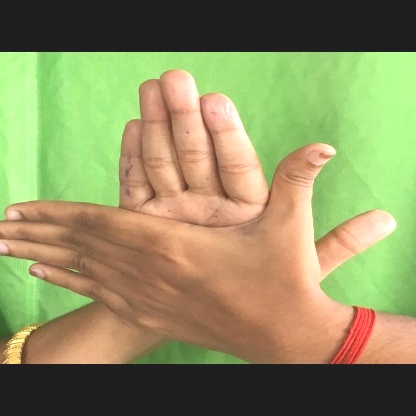
Mudra: Chakra